Atlas III

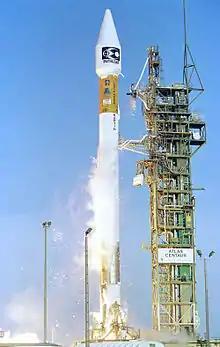
The maiden flight of the Atlas III

The Atlas III (known as the Atlas II-AR (R for Russian) early in development ) was an American orbital launch vehicle, used in the years between 2000 and 2005. It was developed from the highly successful Atlas II rocket and shared many components. It was the first member of the Atlas family since the Atlas A to feature a "normal" staging method, compared to the previous Atlas family members, which were equipped with two jettisonable outboard engines on the first (booster) stage (with a single center engine serving as the sustainer). The Atlas III was developed further to create the Atlas V.